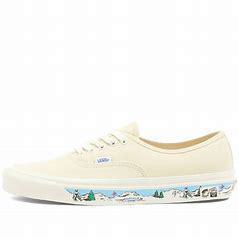
Brand: Vans
Model: UA Authentic 44 DX